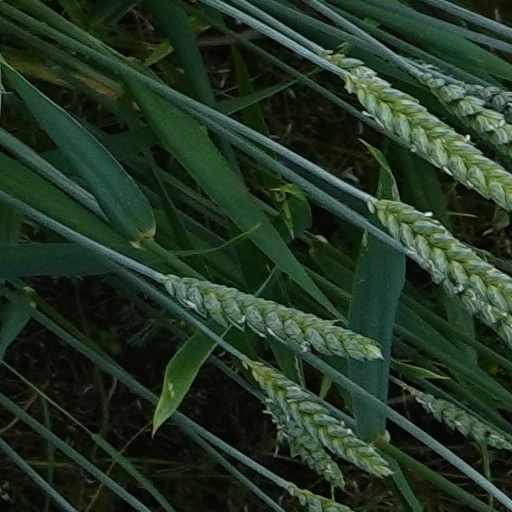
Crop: wheat